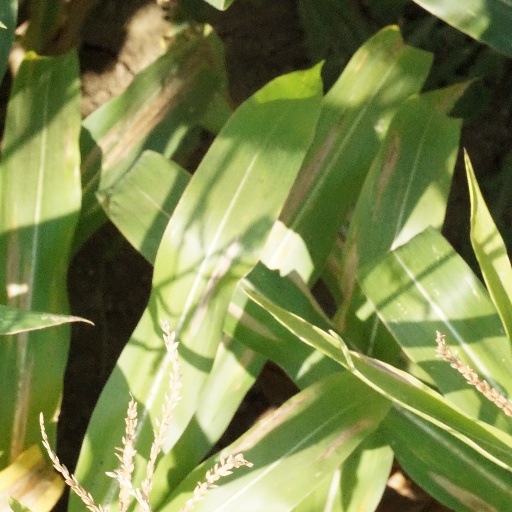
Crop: maize; corn